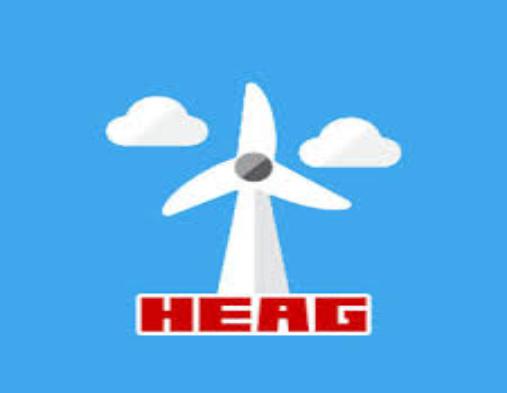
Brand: Hua Yi Elec Apparatus Group
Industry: Electronic